Gérard Mourou

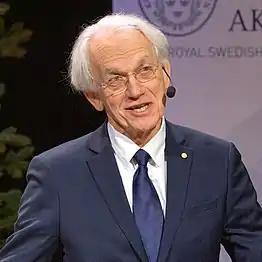
Gérard Mourou during Nobel press conference in Stockholm, December 2018

Mourou and Strickland found that stretching a laser out reduced its peak power, which could then be greatly amplified using normal instruments.